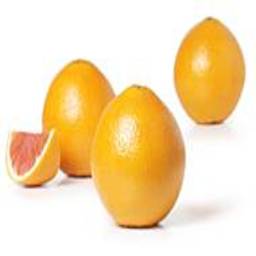
Label: Orange